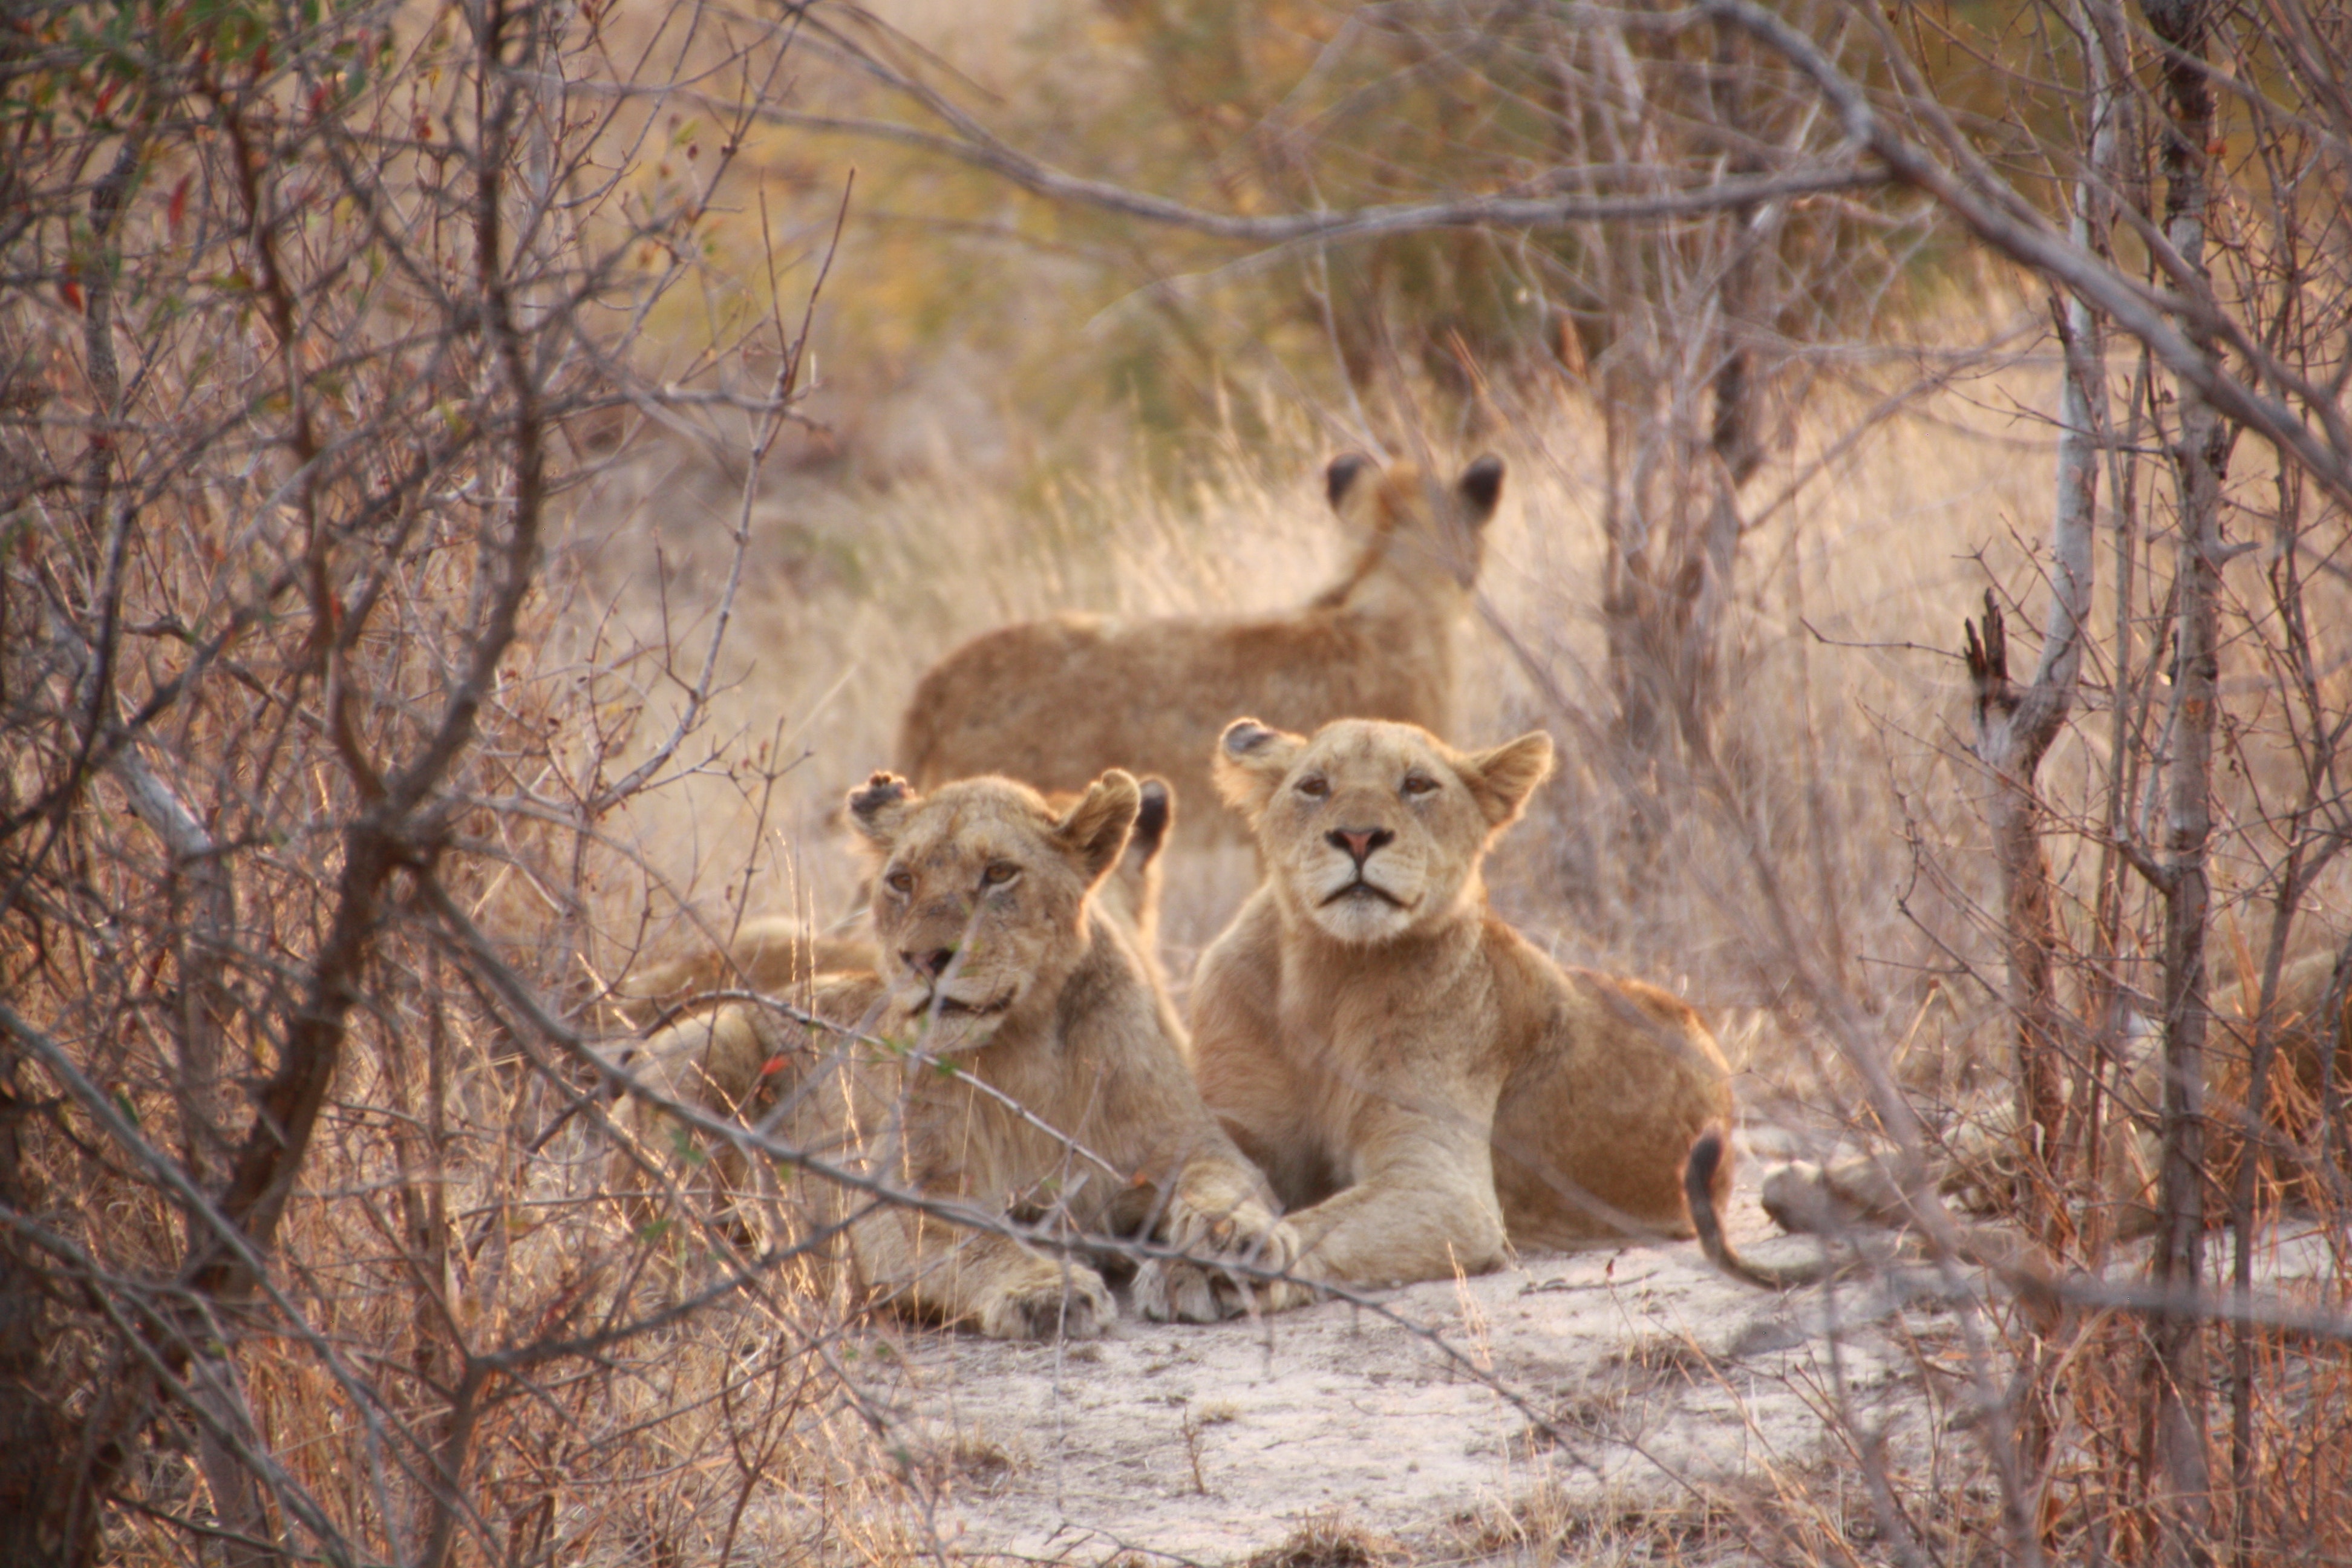
mammal, wildlife, vertebrate, lion, terrestrial animal, felidae, big cats, puma, carnivore, safari, adaptation, snout, organism, fawn, cougar, national park, whiskers